Rhode Island Army National Guard

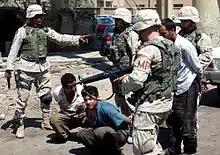
Rhode Island Army National Guardsmen in Fallujah, Iraq, 28 July 2003

The current War on Terror has seen the largest levels of mobilization and deployment of Rhode Island National Guard troops since the Second World War.